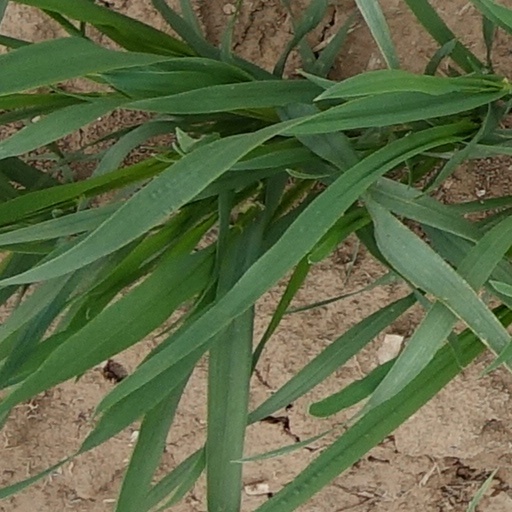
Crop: wheat